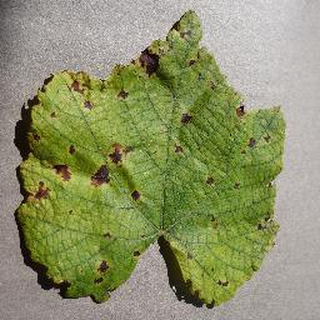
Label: grape_leaf_blight